BC Rytas

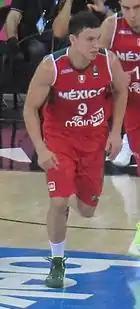
Francisco Cruz and Eimantas Bendžius were leaders of Rytas during the 2019–20 season

During the off-season, Parakhouski, Seeley, Needham, Kramer, Stipčević, Giga, Normantas, Piliauskas all departed from the team. Rolandas Jarutis, former Rytas player, was named the new team manager. Under Jarutis, Rytas started adding more players from developmental team Perlas-MRU, like Augustas Marčiulionis, son of legendary basketball player Šarūnas Marčiulionis, Simas Jarumbauskas, Einaras Tubutis, Ąžuolas Tubelis (who started earning minutes as the season progressed) and Marek Blaževič, who already had played in the previous seasons, but also played in the NKL for Perlas. Karolis Giedraitis, son of former Rytas player Andrius Giedraitis, also earned a spot on the team. Deividas Sirvydis, drafted in the 2019 NBA draft by the Dallas Mavericks as the 37th pick, but traded to the Detroit Pistons, remained with the team. Bendžius, Girdžiūnas and most importantly, the improving Butkevičius remained with the team. Butkevičius also debuted for the Lithuanian national basketball team in the World Cup. Rytas also signed Dovis Bičkauskis from Juventus and Tu Holloway as the new point guards. Australian Cameron Bairstow was signed as the new power forward, while Francisco Cruz was signed as the new shooting guard. Evaldas Kairys was initially among the players released during the summer, but was re-signed in September. After the season, coach Adomaitis remained with Rytas.